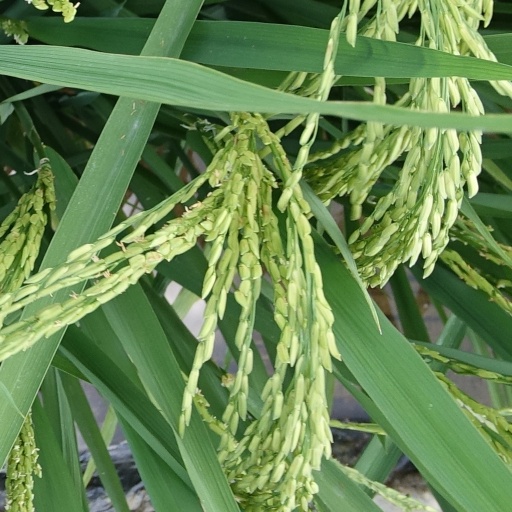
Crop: rice